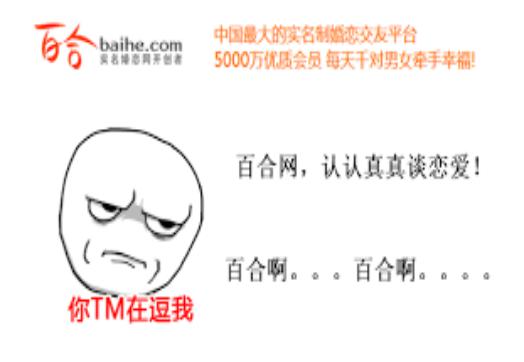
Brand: Baihe
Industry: Others